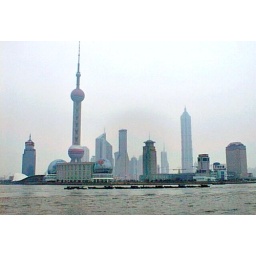
Pudong buildings and tower from the Bund in Shanghai, China. With river traffic in March 2000.